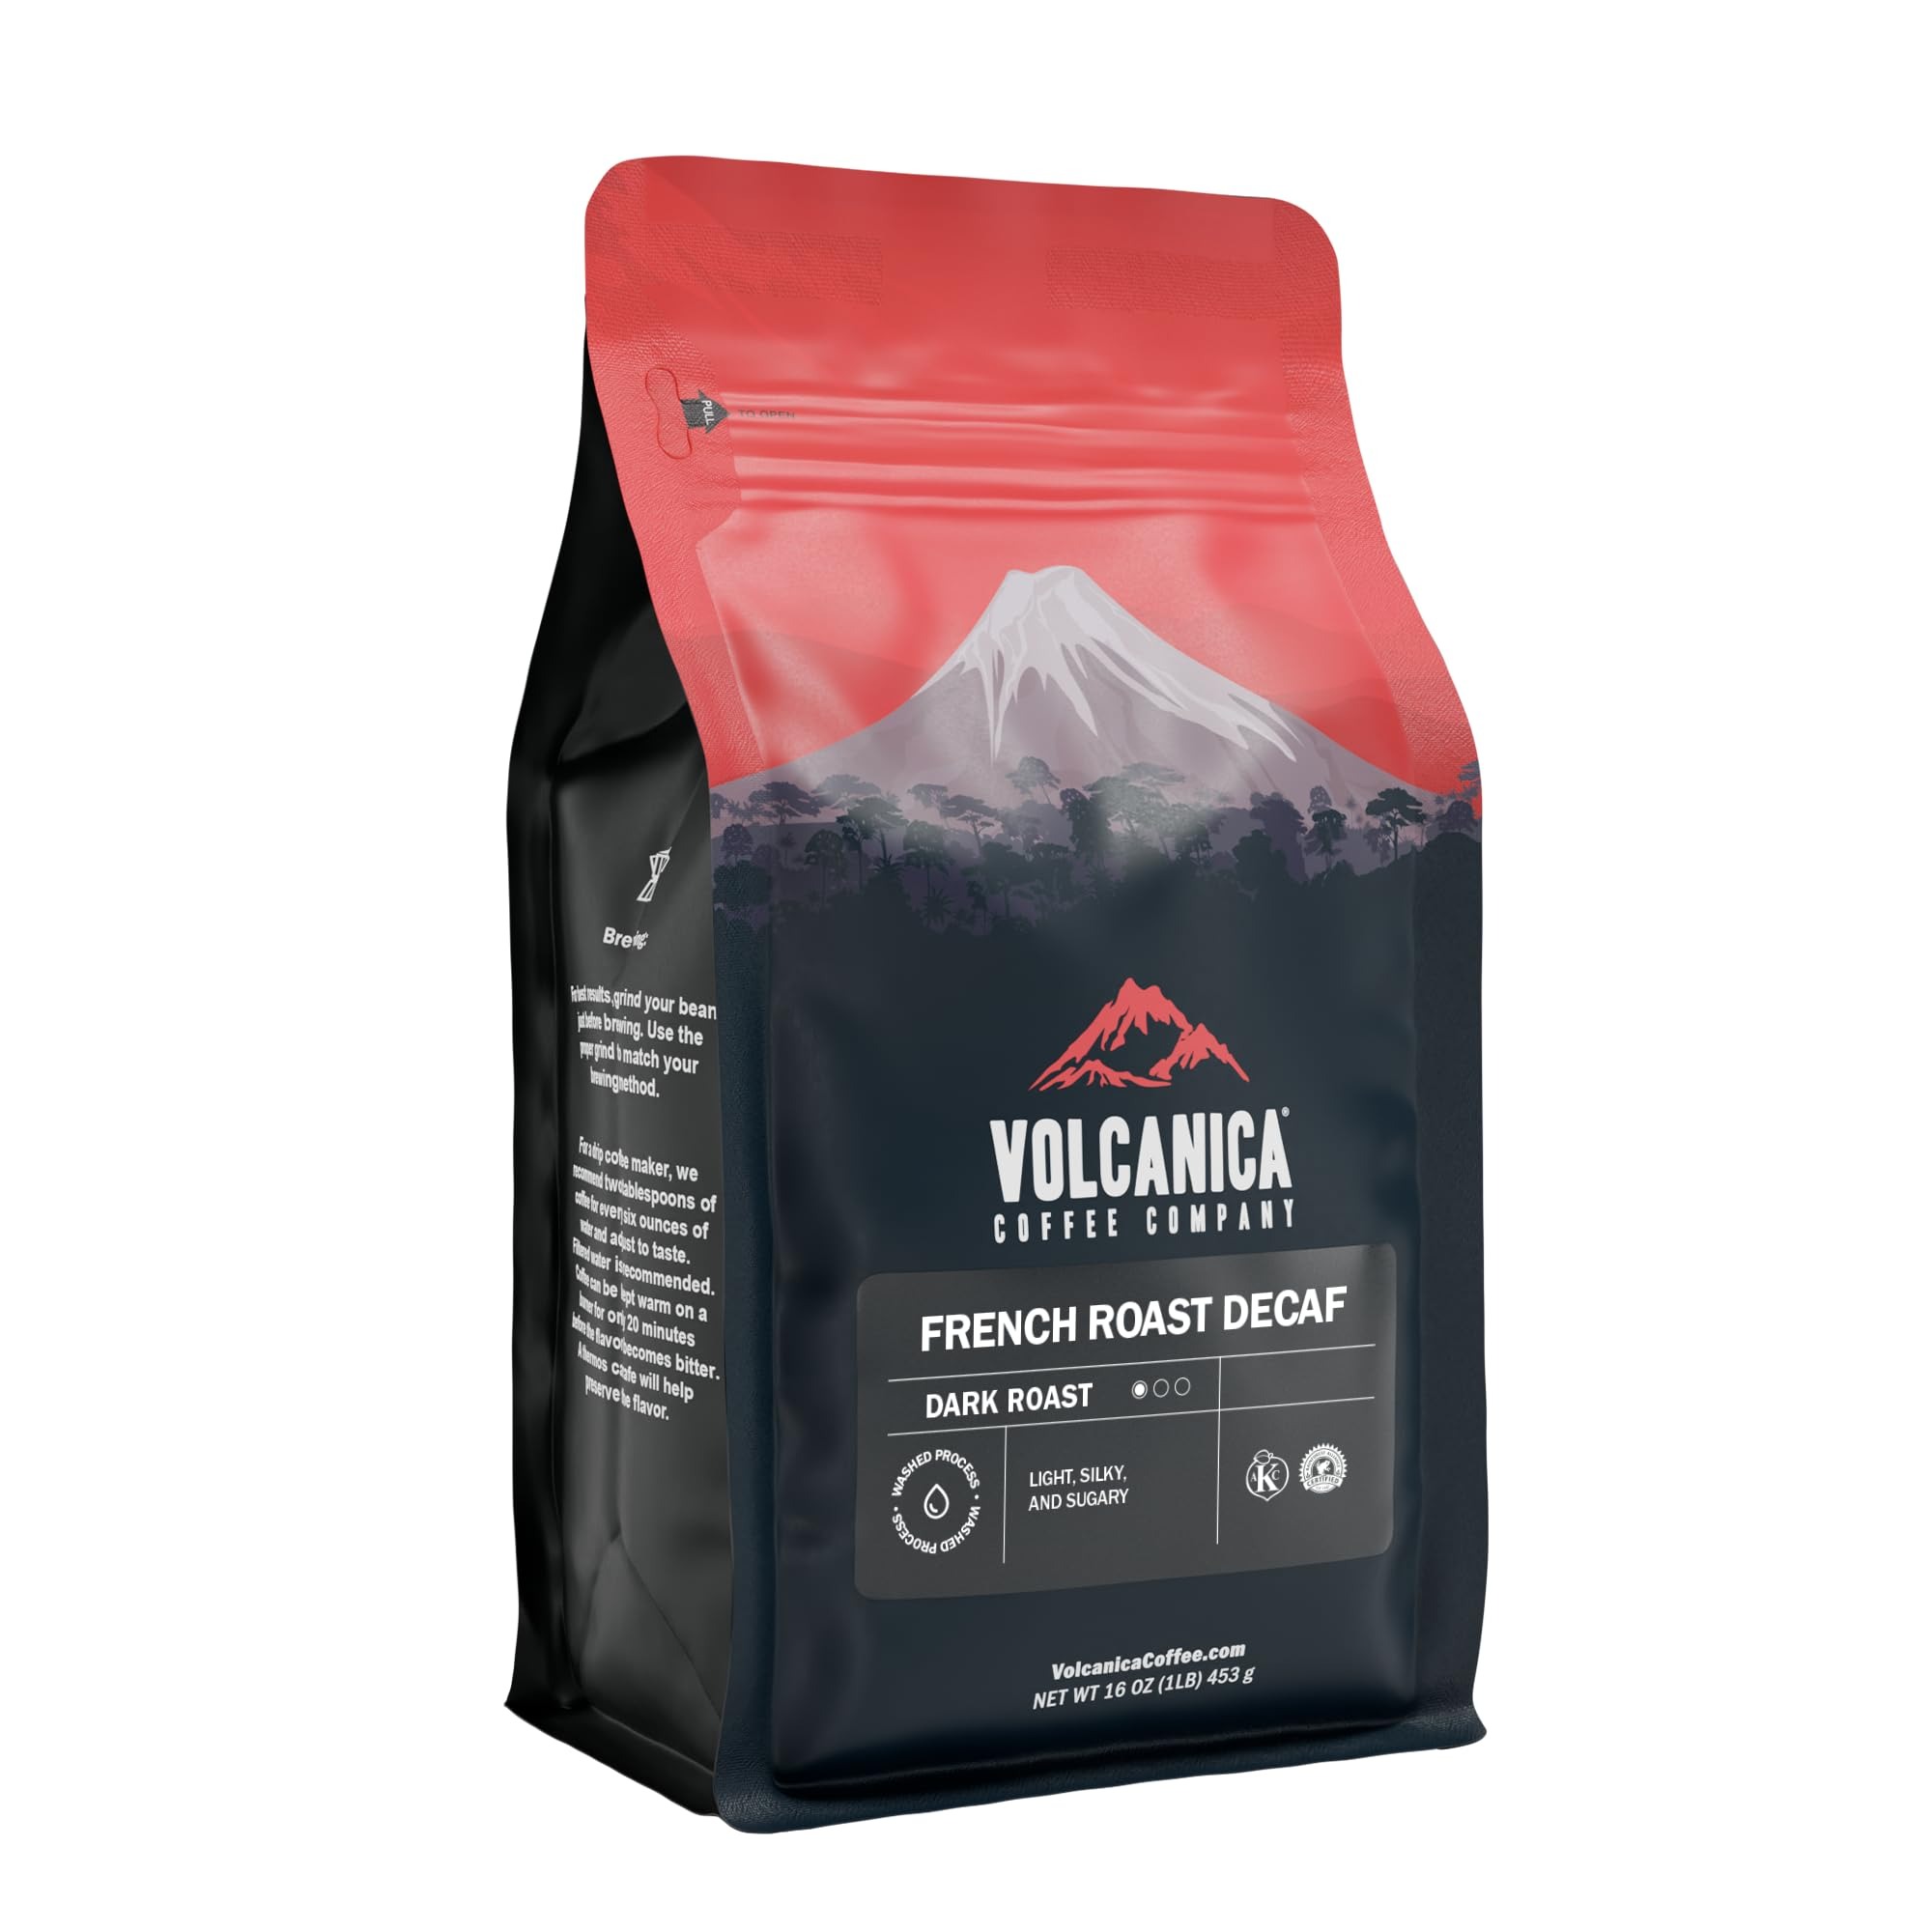
Item Name: French Roast Decaf Coffee, Whole Bean, Swiss Water Processed, Dark Roast, Fresh Roasted, 16-ounce
Bullet Point 1: French Roast Coffee is our darkest roast using a special blend that accentuates the intensity of darker roasted coffees. Deep and smoky, our French Roast brews a pungent cup with pronounced smoky overtones that is complex, rich and superbly aromatic.
Bullet Point 2: TESTED FOR MOLD, QUALITY AND SAFETY: Our coffee undergoes rigorous phytosanitary testing before export and lab analysis upon arrival to check for mycotoxins and mold. We then roasted at over 400°F, this meticulous process guarantees a fresh, safe, and impurity-free coffee experience.
Bullet Point 3: Swiss Water Process 100% chemical free decaffeination process that delivers coffee that is 99.9% caffeine-free while protecting the unique origin characteristics and flavor.
Bullet Point 4: Dark French Roasted whole beans for a remarkable taste.
Bullet Point 5: Fresh roasted then immediately packed and sealed to assure freshness.
Bullet Point 6: 100% Customer Satisfaction Guaranteed.
Product Description: French Roast Decaf Coffee is our darkest roast using a special blend that accentuates the intensity of darker roasted coffees. Deep and smoky, our French Roast brews a pungent cup with pronounced smoky overtones. Complex, rich and superbly aromatic. The decaffeination process uses SWISS WATER. The Swiss Water Process in these coffee beans is a taste-driven, 100% chemical free decaffeination process that delivers coffee that is 99.9% caffeine-free while protecting the unique origin characteristics and flavor. Most other processes use chemical solvents, like Methylene Chloride or Ethyl Acetate to decaffeinate coffee beans. Volcanica Coffee is a specialty importer and retailer of exotic gourmet coffee beans that is committed to offering only the finest quality coffee from volcanic regions around the world that are wonderfully exotic and remarkable in taste. 100% customer satisfaction guaranteed.
Value: 16.0
Unit: Ounce

Price: 27.99